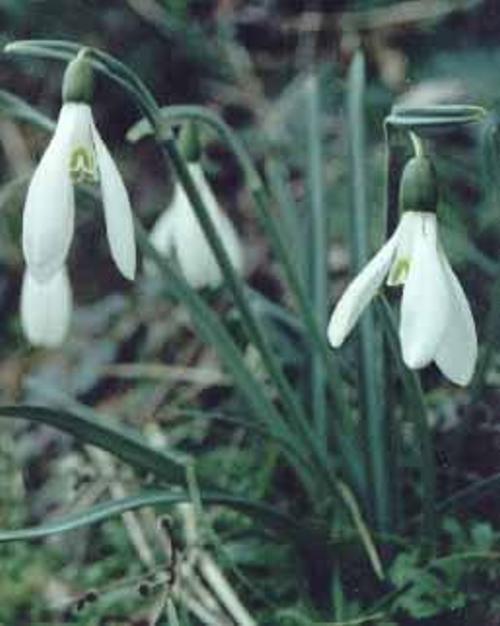
Flower: Snowdrop